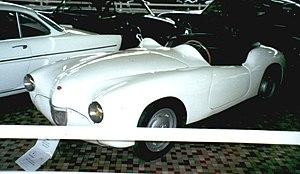
Jacques Durand, né le 28 juin 1920 à Paris et mort le 16 août 2009 à Mougins, est un concepteur d'automobiles qui est à l'origine des modèles Atla, Sera, Jidé et Scora. Il construit aussi des modèles Arista déjà lancés par Raymond Gaillard et participe à l'aventure de la Sovam.
Raymond Gaillard né le 20 septembre 1904 à Poitiers et mort le 13 avril 1973 à Saint-Tropez, il était un concessionnaire Panhard basé rue du Ranelagh à Paris qui est devenu pilote et constructeur d'automobiles. Après avoir piloté pour la marque Callista aux 24 Heures du Mans, il en devient le financier, la reprend et fonde Arista en 1953.
Arista est une marque française d'automobiles fondée par Raymond Gaillard en 1953 sur les ruines de l'ancienne marque Callista.